International Family Planning and Development

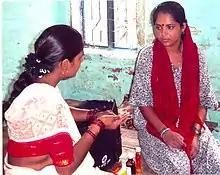
A family planning project in India increases access to family planning and contraceptives to Indian women.

The start of family planning as a formal tool of international development traces it origins to May 13, 1968, when the International Conference on Human Rights issued what became known as the Proclamation of Teheran. The Teheran Proclamation stated that for parents, being able to choose how many children they want to have and to choose the spacing of those children is a basic human right. While the importance of family planning had been known to the women it affected the most, it was not until the 1968 conference that family planning was seen as the obligations of countries and governments around the world. Family planning was and still is seen as a tool to not only help lower overall global fertility rates but also aid increasing the economic and social development in many countries, particularly in developing nations by lowering health risks associated with pregnancy and childbirth to women and children. Unintended pregnancies and high fertility rates can affect everything from quality of life, nutrition standards, access to education and economic opportunities and even access to scarce resources such as food and water for women and children. Family planning programs seek to give women of child-bearing age an opportunity to make their own reproductive choices. In 2017, an estimated $1.27 billion was raised for family planning programs worldwide. Partnerships such as Family Planning 2020 (FP2020), an international coalition jointly operating by the Bill & Melinda Gates Foundation, the United Nations and the governments of the UK and the US, seek to increase the availability of contraceptives to women who would otherwise not have access to them.